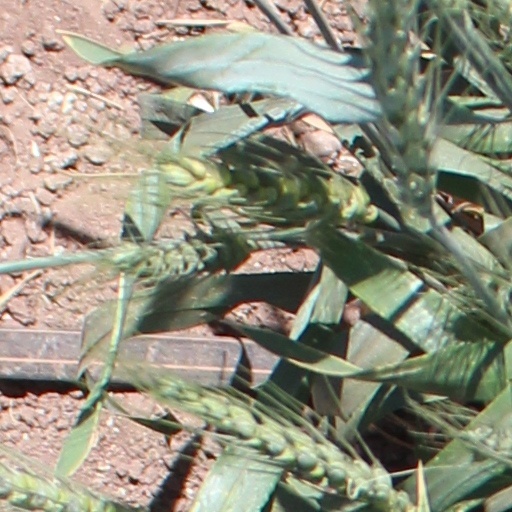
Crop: wheat